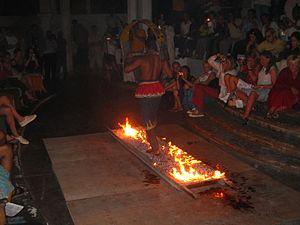
La marche sur le feu, appelée scientifiquement pyrobatie, est une tradition qui consiste à marcher pieds nus sur des braises, sur des pierres chauffées au rouge, afin de montrer la suprématie de l'esprit sur le corps ainsi que la force qui peut jaillir d'une énergie collective. En effet, la marche sur le feu s'effectue le plus souvent en groupe et est accompagnée de nombreux chants et diverses danses. Expérience communautaire de retour aux sources, c'est aussi une manière de montrer sa foi en les énergies et esprits de la nature, notamment pour les Hindouistes.